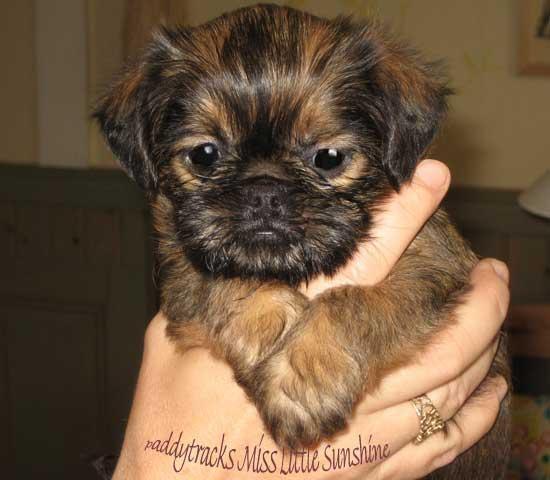
Brabancon_griffon